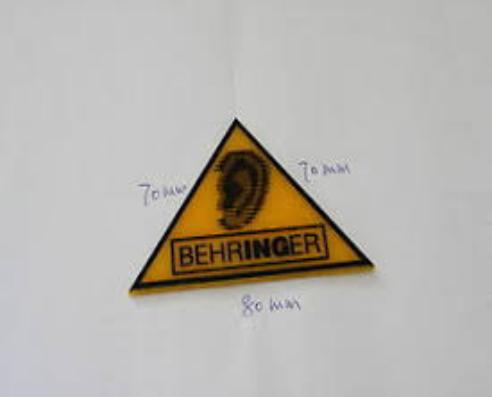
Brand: Behringer
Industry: Electronic